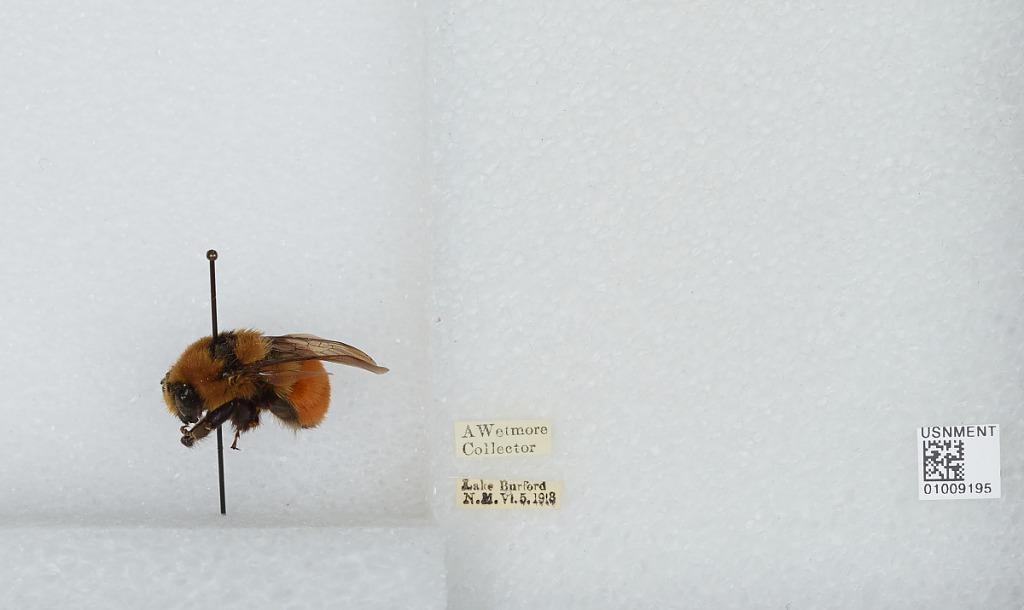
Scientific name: Bombus (Pyrobombus) huntii Greene
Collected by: A. Wetmore
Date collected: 1918-6-5
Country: United States
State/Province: New Mexico
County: Rio Arriba
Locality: Lake Burford
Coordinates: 36.6228, -106.867